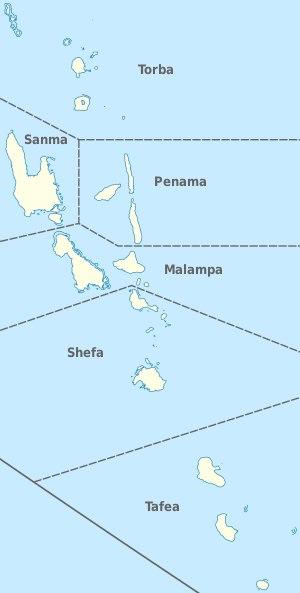
Le Vanuatu est divisé en six provinces depuis 1994.